Uncharacterized LOC644249 gene

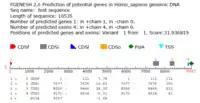
Transcript prediction of LOC644249.

This gene is predicted to have 4 exons, with a very small 3'UTR which is capped with a poly A tail very shortly after the 4th exon.